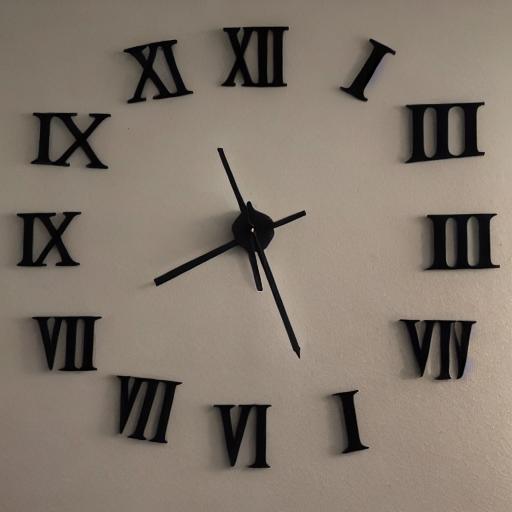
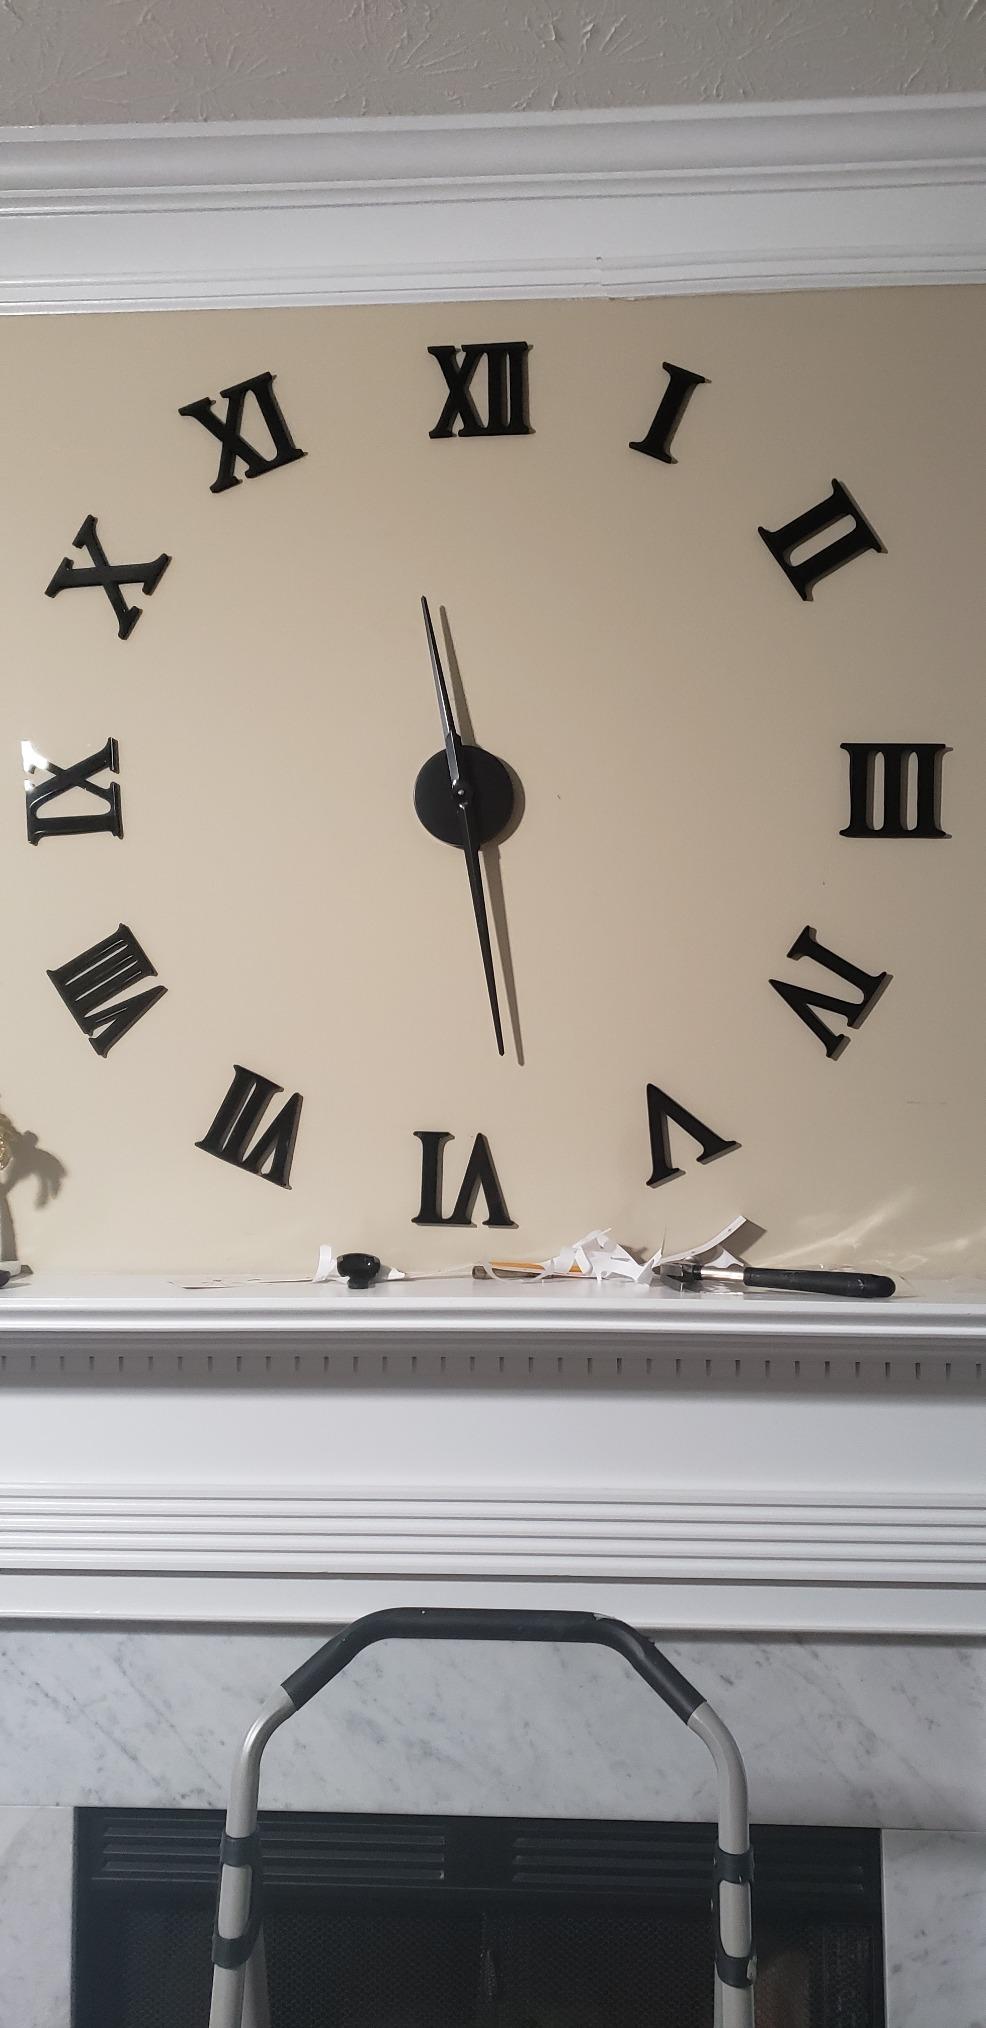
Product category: clock
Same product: no